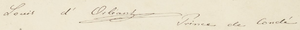
La seigneurie de Condé-en-Brie était située dans la Brie. Au XVIᵉ siècle, elle devint une principauté et donna son nom à la maison de Condé, une branche cadette des Capétiens.
Louis Philippe Marie Léopold d’Orléans, prince de Condé, né le 15 novembre 1845 à Saint-Cloud, en France, et décédé le 24 mai 1866 à Sydney, en Australie, est un prince français de la maison d’Orléans, fils du duc d’Aumale, et premier membre de sa famille à visiter l’Australie.